York Art Gallery

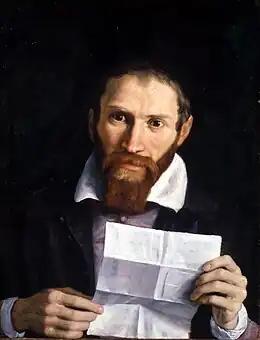
Portrait of Giovanni Battista Agucchi by Annibale Carracci, 1615–1620

The gallery reopened in 1948 with a small temporary exhibition before a major restoration in 1951–52 after which began a major revival of fortune under the direction of Hans Hess. He made important acquisitions with the assistance of the York Art Collection Society founded in 1948 (later Friends of York Art Gallery) and the National Art Collections Fund, and then in 1955 the donation of FD Lycett Green's collection of more than one hundred continental Old Master paintings. As a result of the systematic build up under Hess and his successors, the gallery has a British collection especially of late-19th-century and early-20th-century works with some French works representative of influential styles.